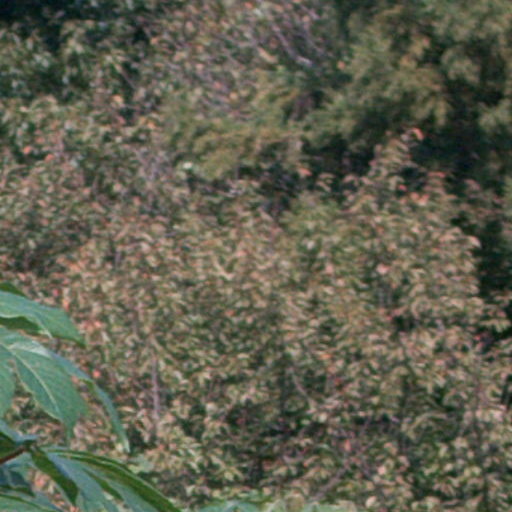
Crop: cassava